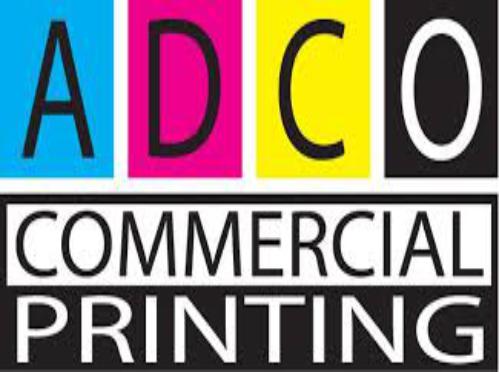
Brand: ADCO
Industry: Necessities